United States Merchant Marine

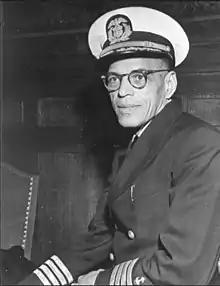
Hugh Mulzac, who in 1942 became the first African-American to captain a Merchant Marine ship.

The Merchant Marine Act of 1920, commonly known as The Jones Act, requires U.S.-flagged vessels to be built in the United States, owned by U.S. citizens, and documented ("flagged") under the laws of the United States. Documented means "registered, enrolled, or licensed under the laws of the United States", according to The Shipping Act. The Jones Act also requires that all officers and 75% of the crew be U.S. citizens. Vessels satisfying these requirements comprised the Jones Act Fleet; only compliant vessels may practice cabotage, transporting passengers or cargo between two U.S. ports. It is more costly to document a vessel in the United States than it is in some countries with lower labor standards and wages.